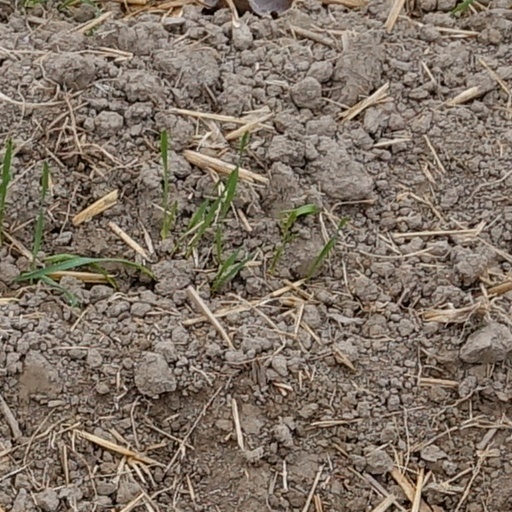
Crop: wheat